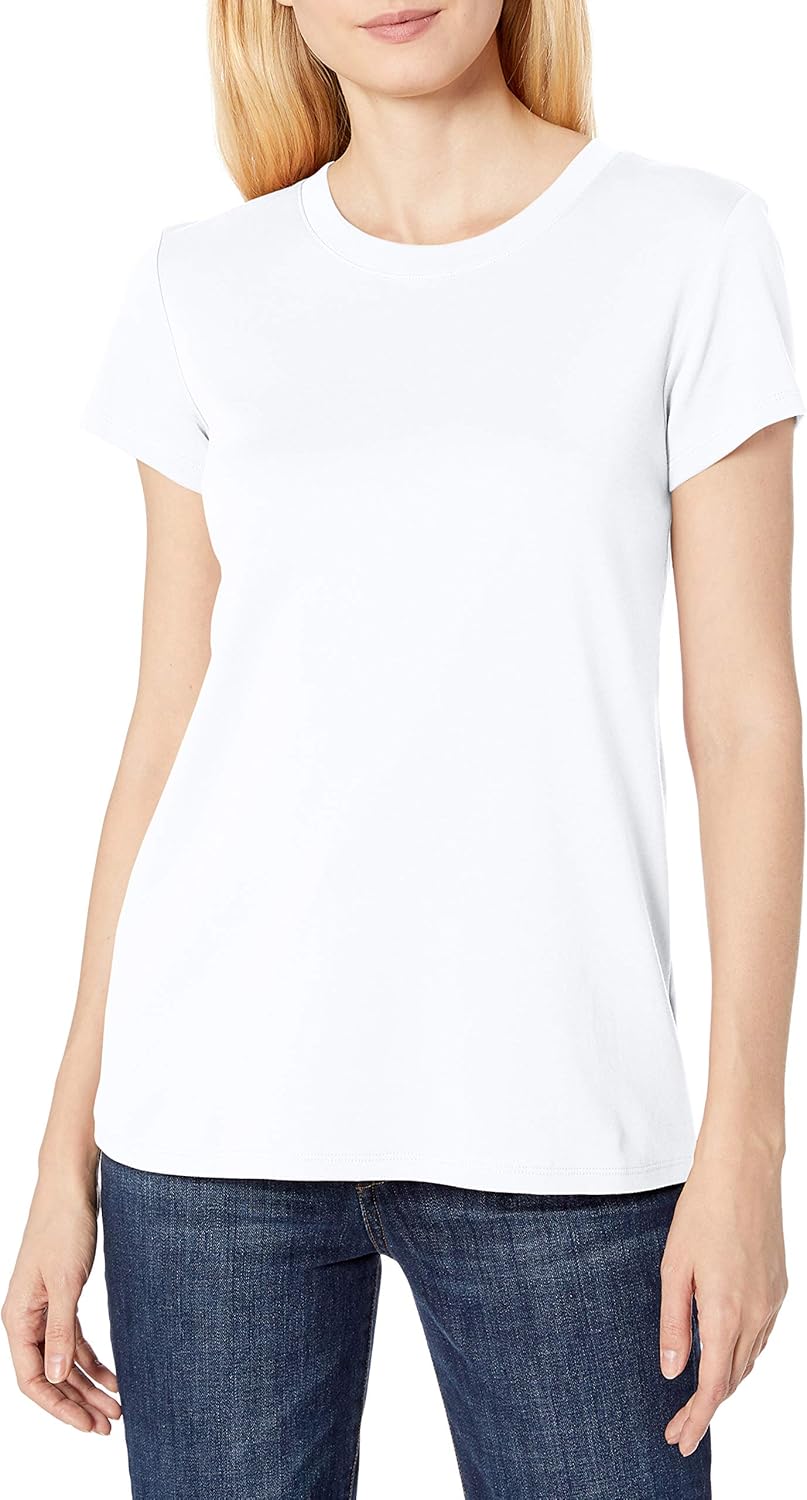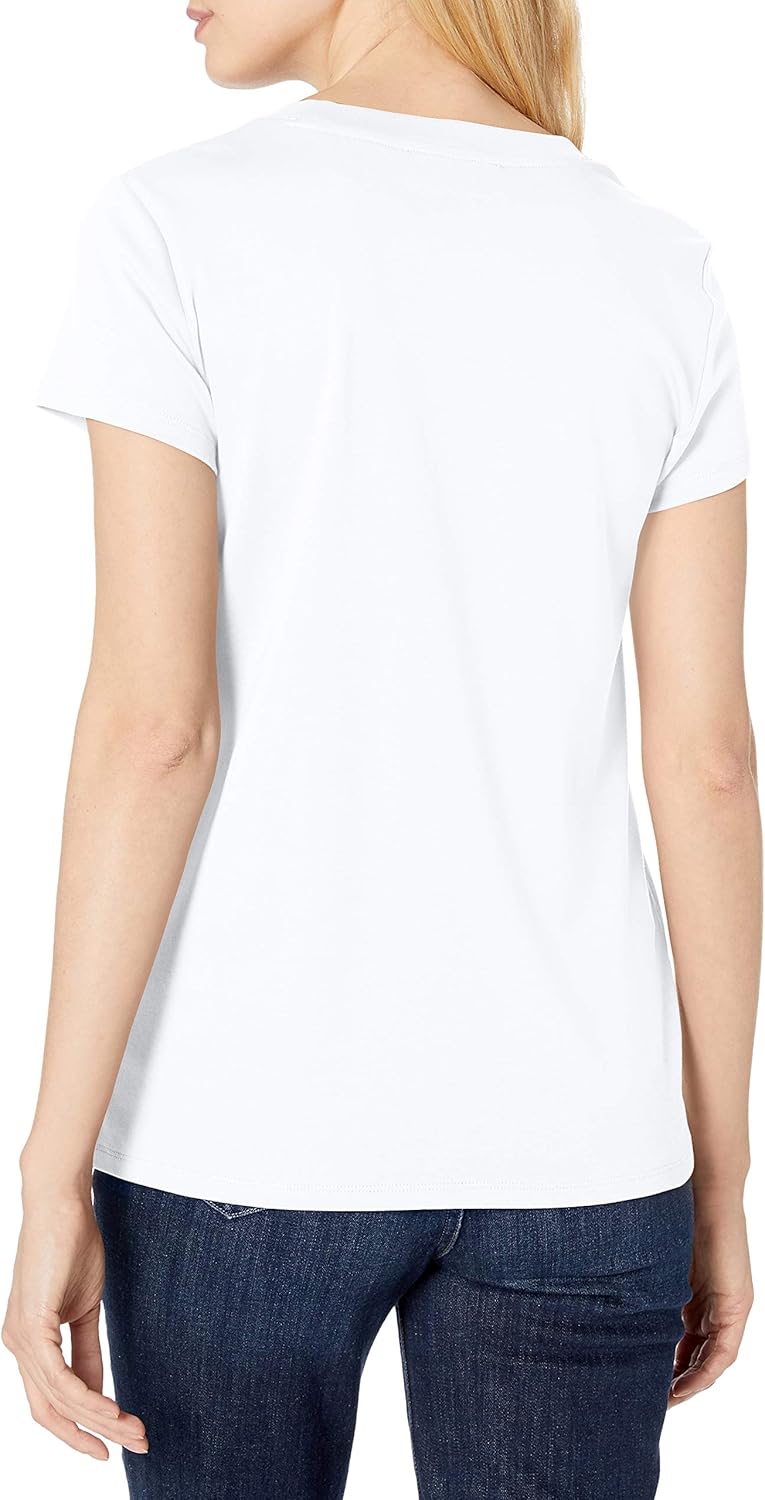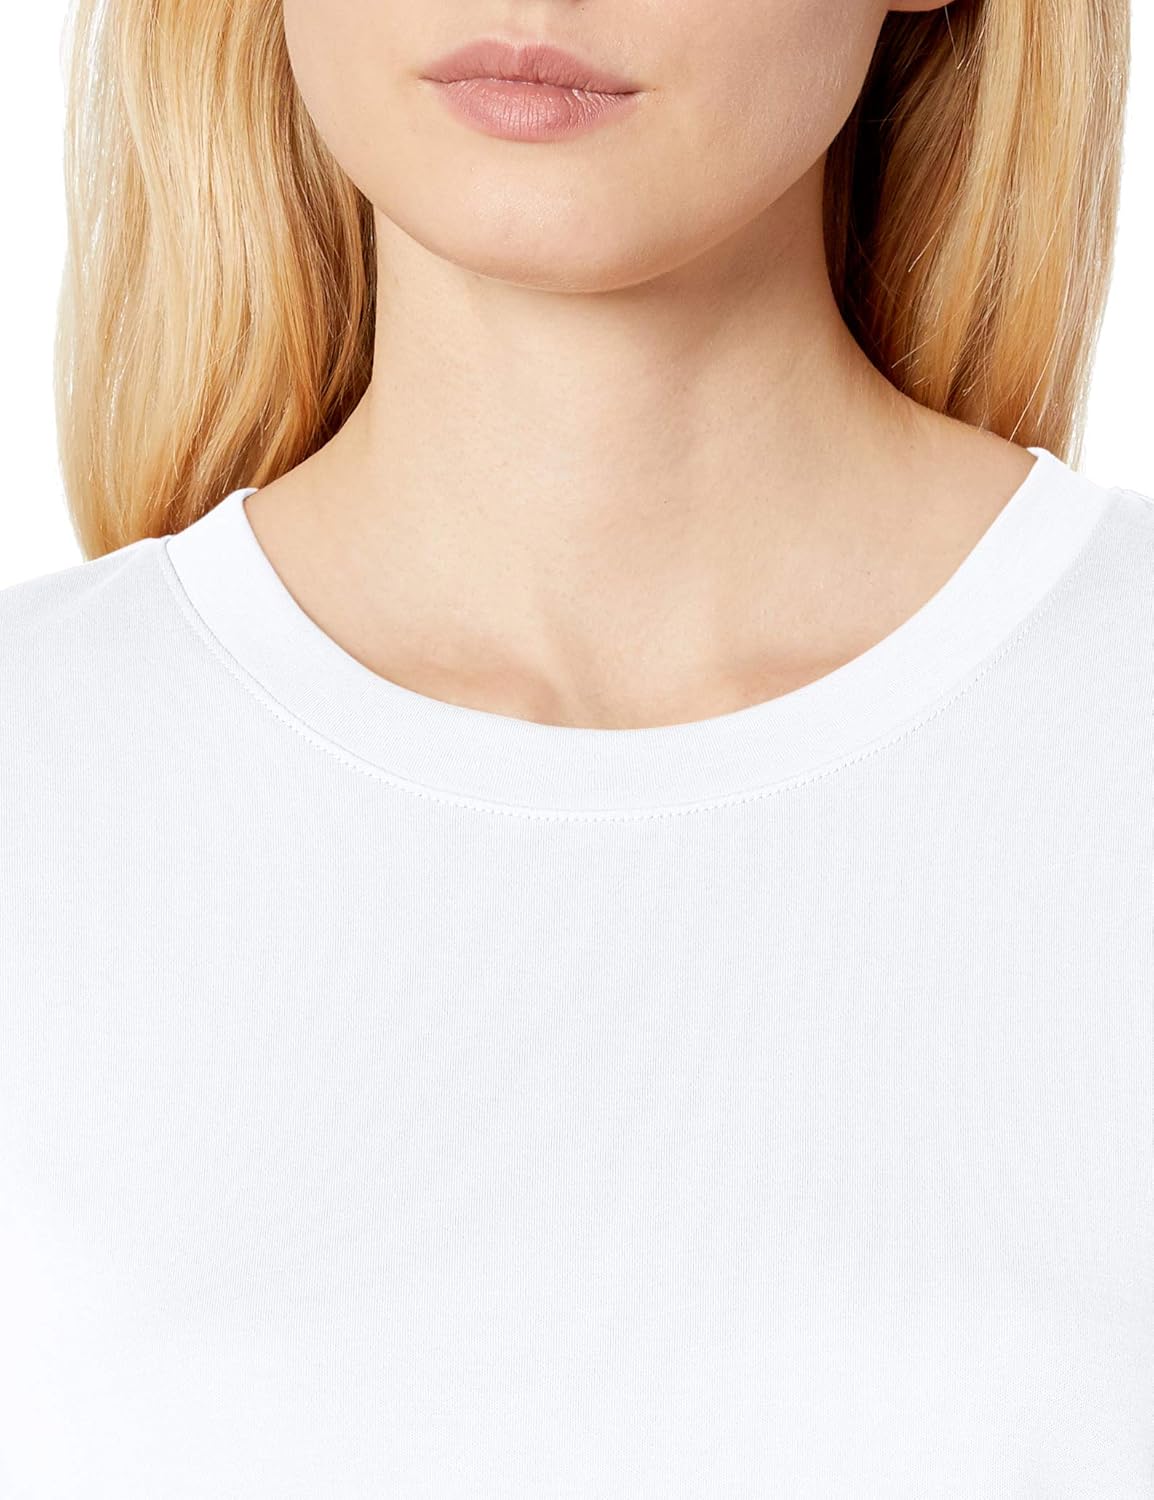
Lark & Ro Women's Pima Cotton T-Shirt: Crew Neck & V-Neck
Category: AMAZON FASHION
An Amazon brand - These short sleeve pima cotton t-shirts have a super soft handfeel and are perfect for everyday wear Lark & Ro empowers women to be their best selves in figure-loving fits and desk-to-dinner versatility. Our collection of women’s dresses, blouses, dress shirts, sweaters, and more marries soft fabrics with chic designs for easily paired pieces that take care of business.
Features: 100% Pima Cotton | Imported | Pull On closure | Machine Wash | These short sleeve pima cotton t-shirts have a super soft handfeel and are perfect for everyday wear | Made from pima cotton that has an indulgently soft feel with a beautiful lustre and can be worn all year round | Model is 5'11'' and wearing a size small | Bring style and confidence to your everyday wardrobe with polished essentials and wear-to-work staples from Lark & Ro